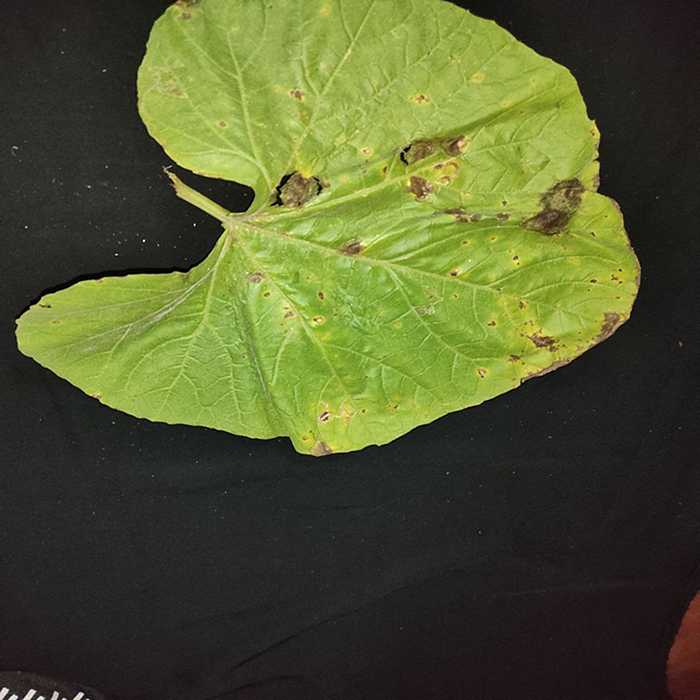
Plant: Bottle gourd
Label: Downey mildew